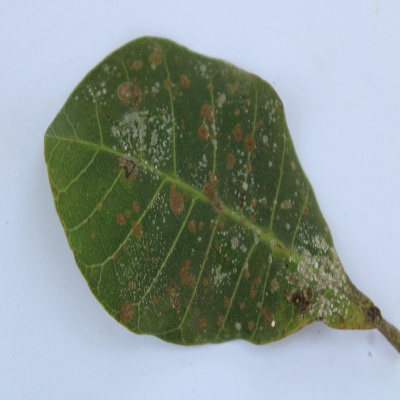
Crop: Cashew
Condition: red rust